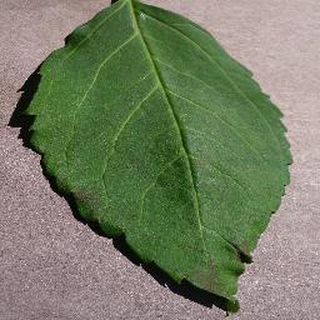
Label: healthy_cherry